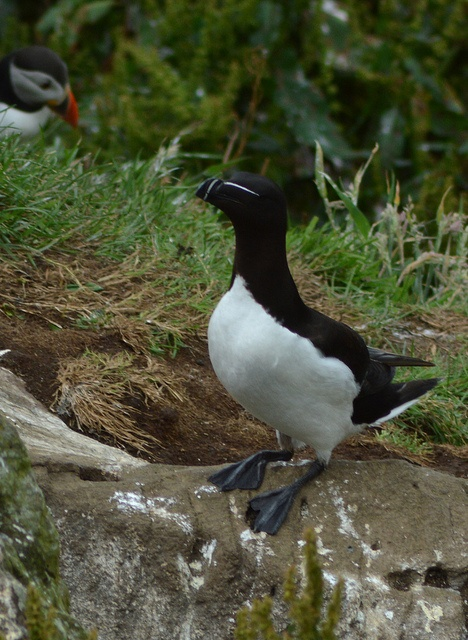
A bird with a unique black and white beak next to other birds.
A black and white bird standing on a rock.
Bird sitting on a rock and another bird in the background.
Water bird standing on a rock in a steep stream.
Black-and-white birds sitting on a rock in front of grass.